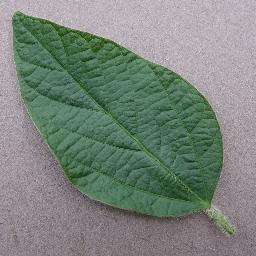
Label: Soybean___healthy